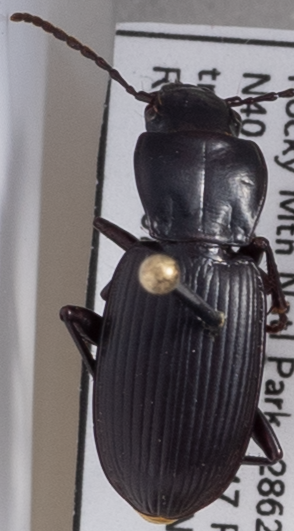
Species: Pterostichus protractus
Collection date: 2022-08-02
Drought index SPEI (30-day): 0.01
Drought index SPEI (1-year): -1.416
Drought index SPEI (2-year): -1.16